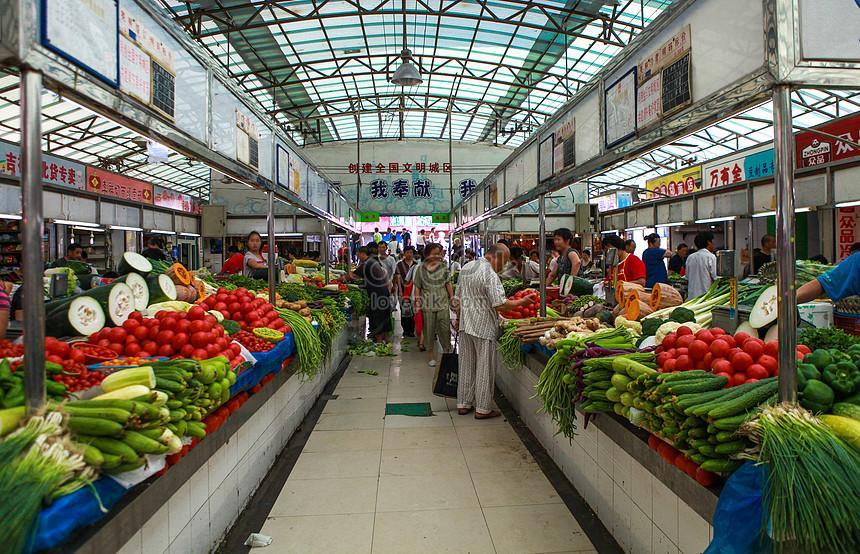
ở hai bên lối đi là các sạp hàng bán rau củ quả